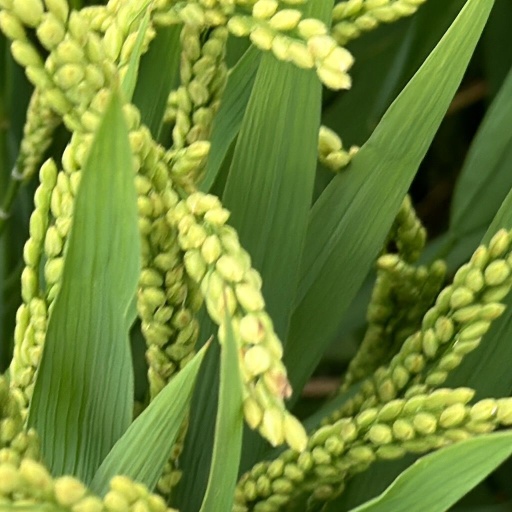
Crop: rice